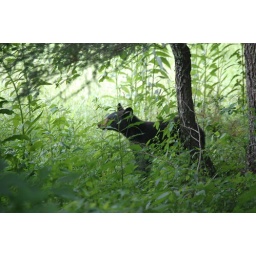
Wandering bear cub in Cades Cove